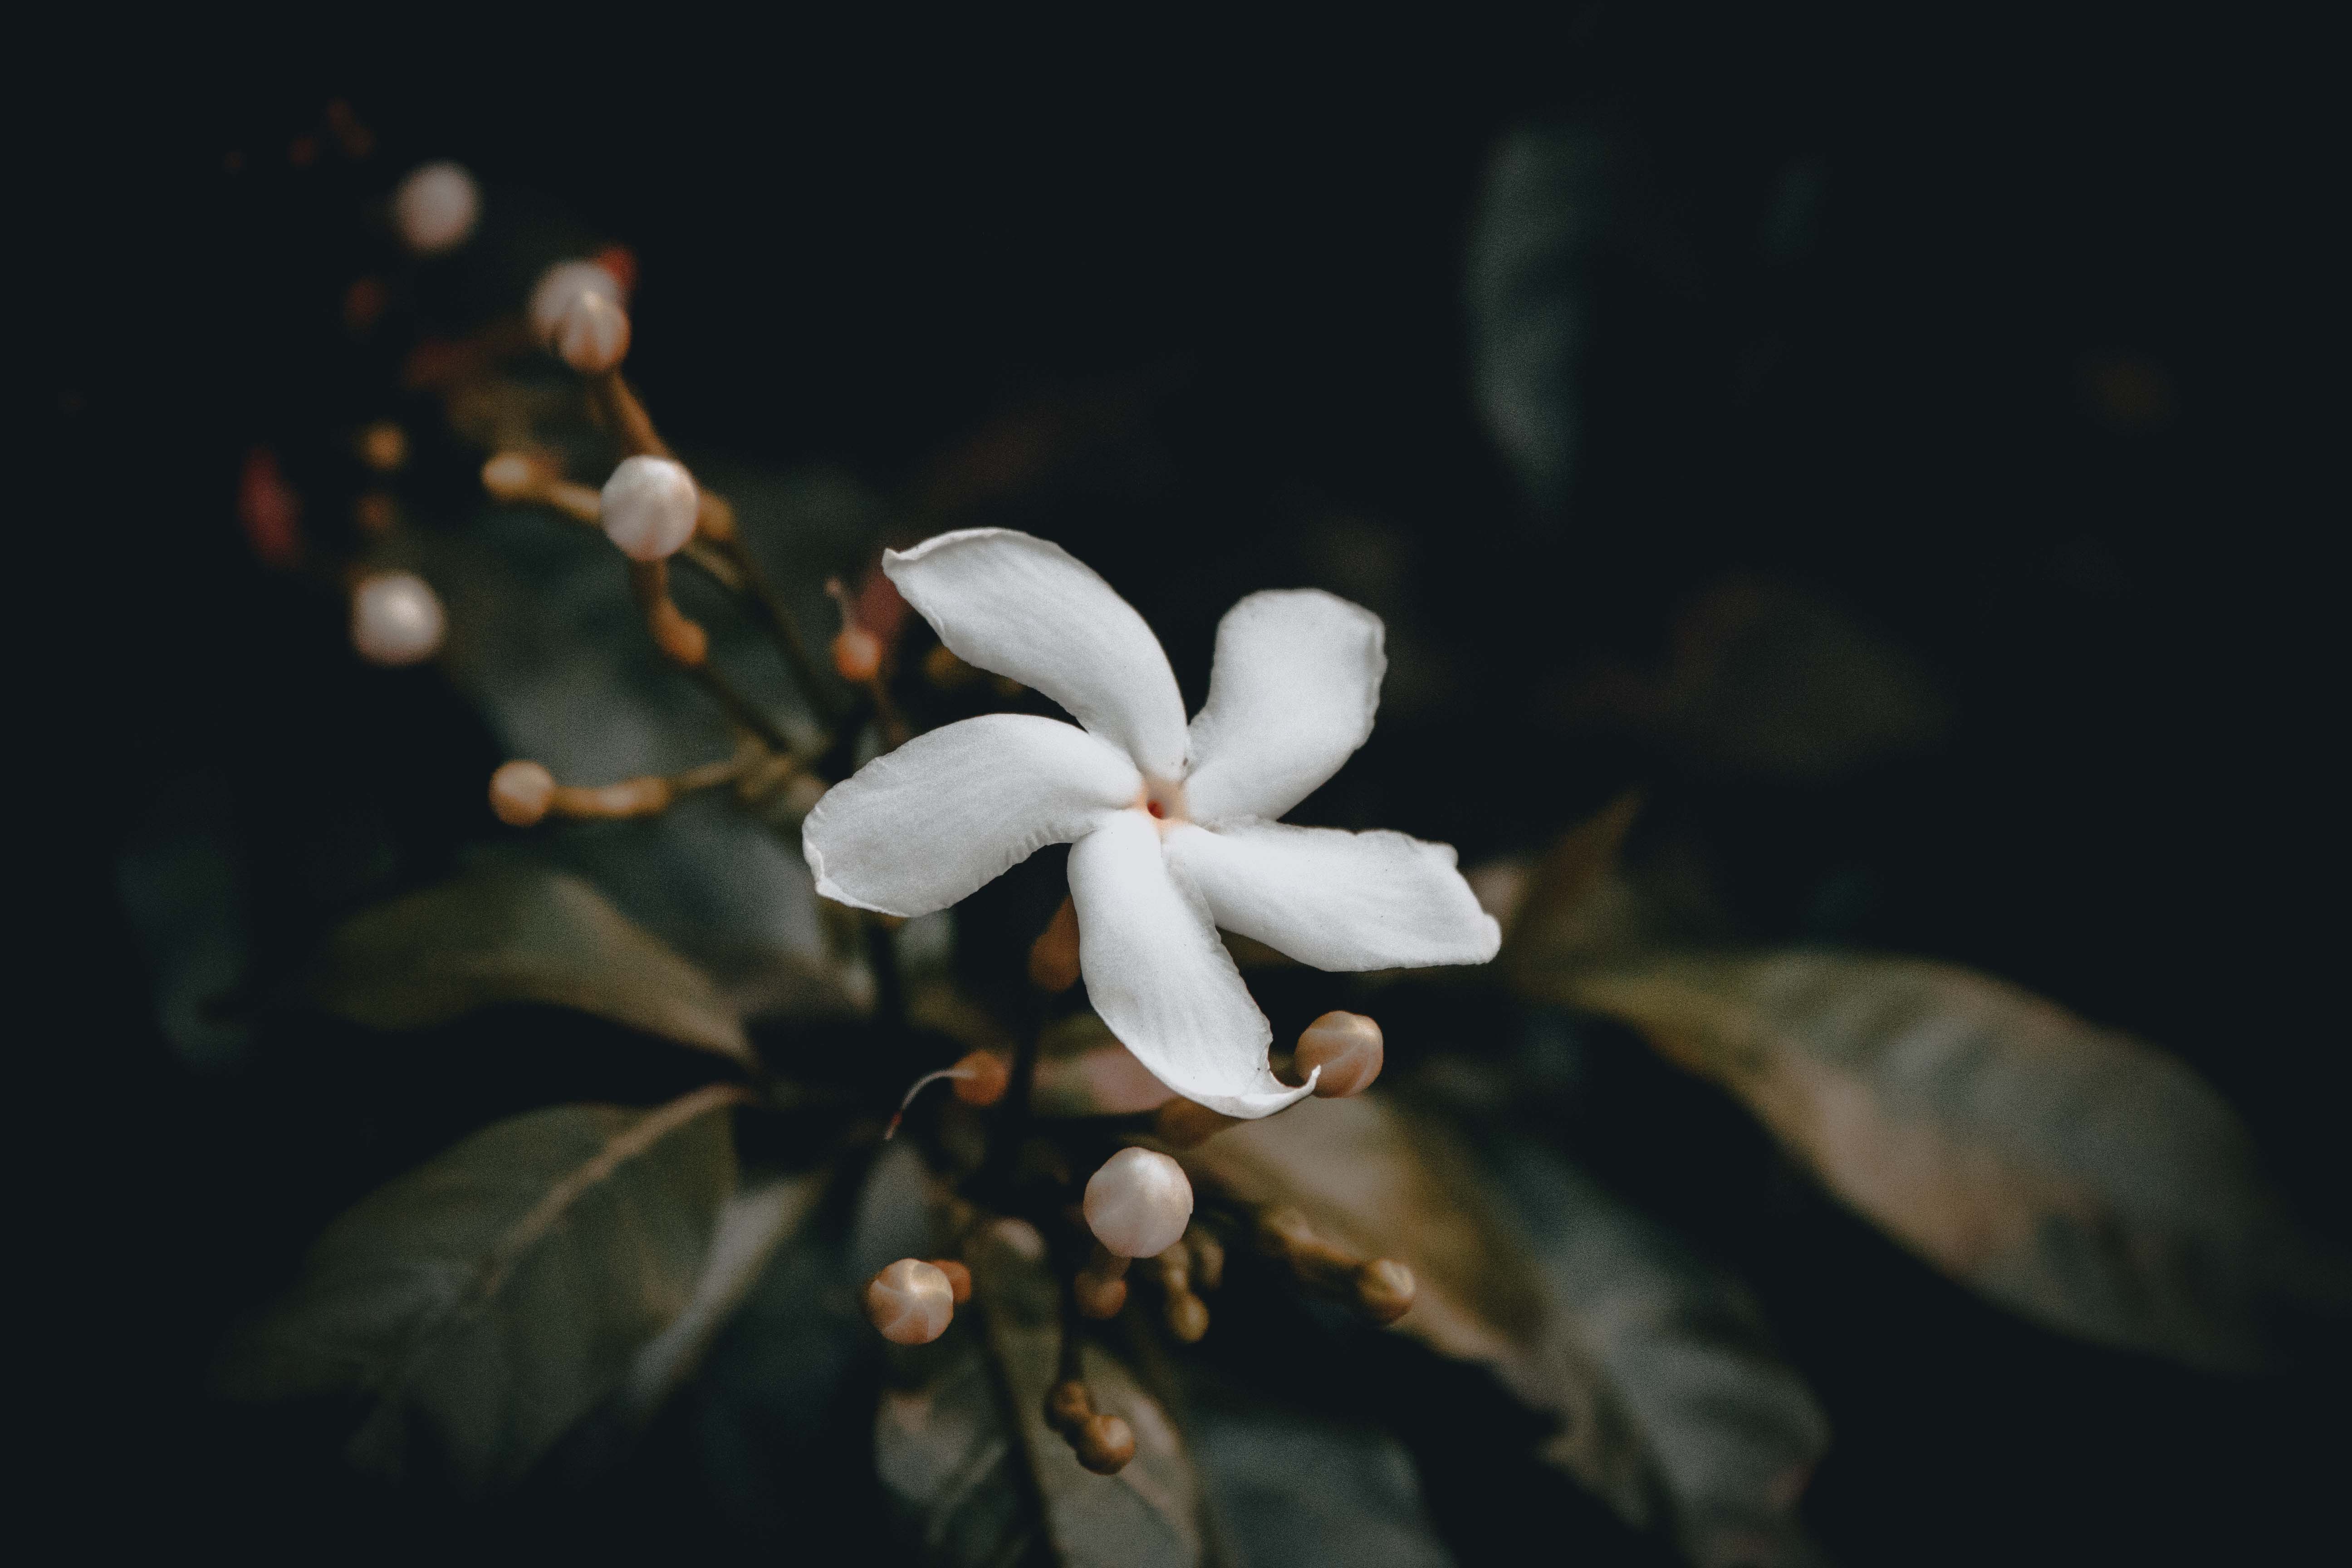
nature, branch, blossom, plant, photography, sunlight, leaf, flower, petal, darkness, botany, flora, close up, macro photography, flowering plant, land plant